Marius Kohl

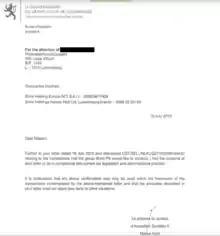
A leaked tax ruling signed by Marius Kohl

Marius Kohl (born 16 September 1953) is the former chief of the Luxembourg tax agency "Sociétés 6". During his 22-year tenure, he was solely responsible for approving thousands of tax arrangements for foreign companies investing capital in Luxembourg. He retired in 2013. Kohl was known by the nickname "Monsieur Ruling" and